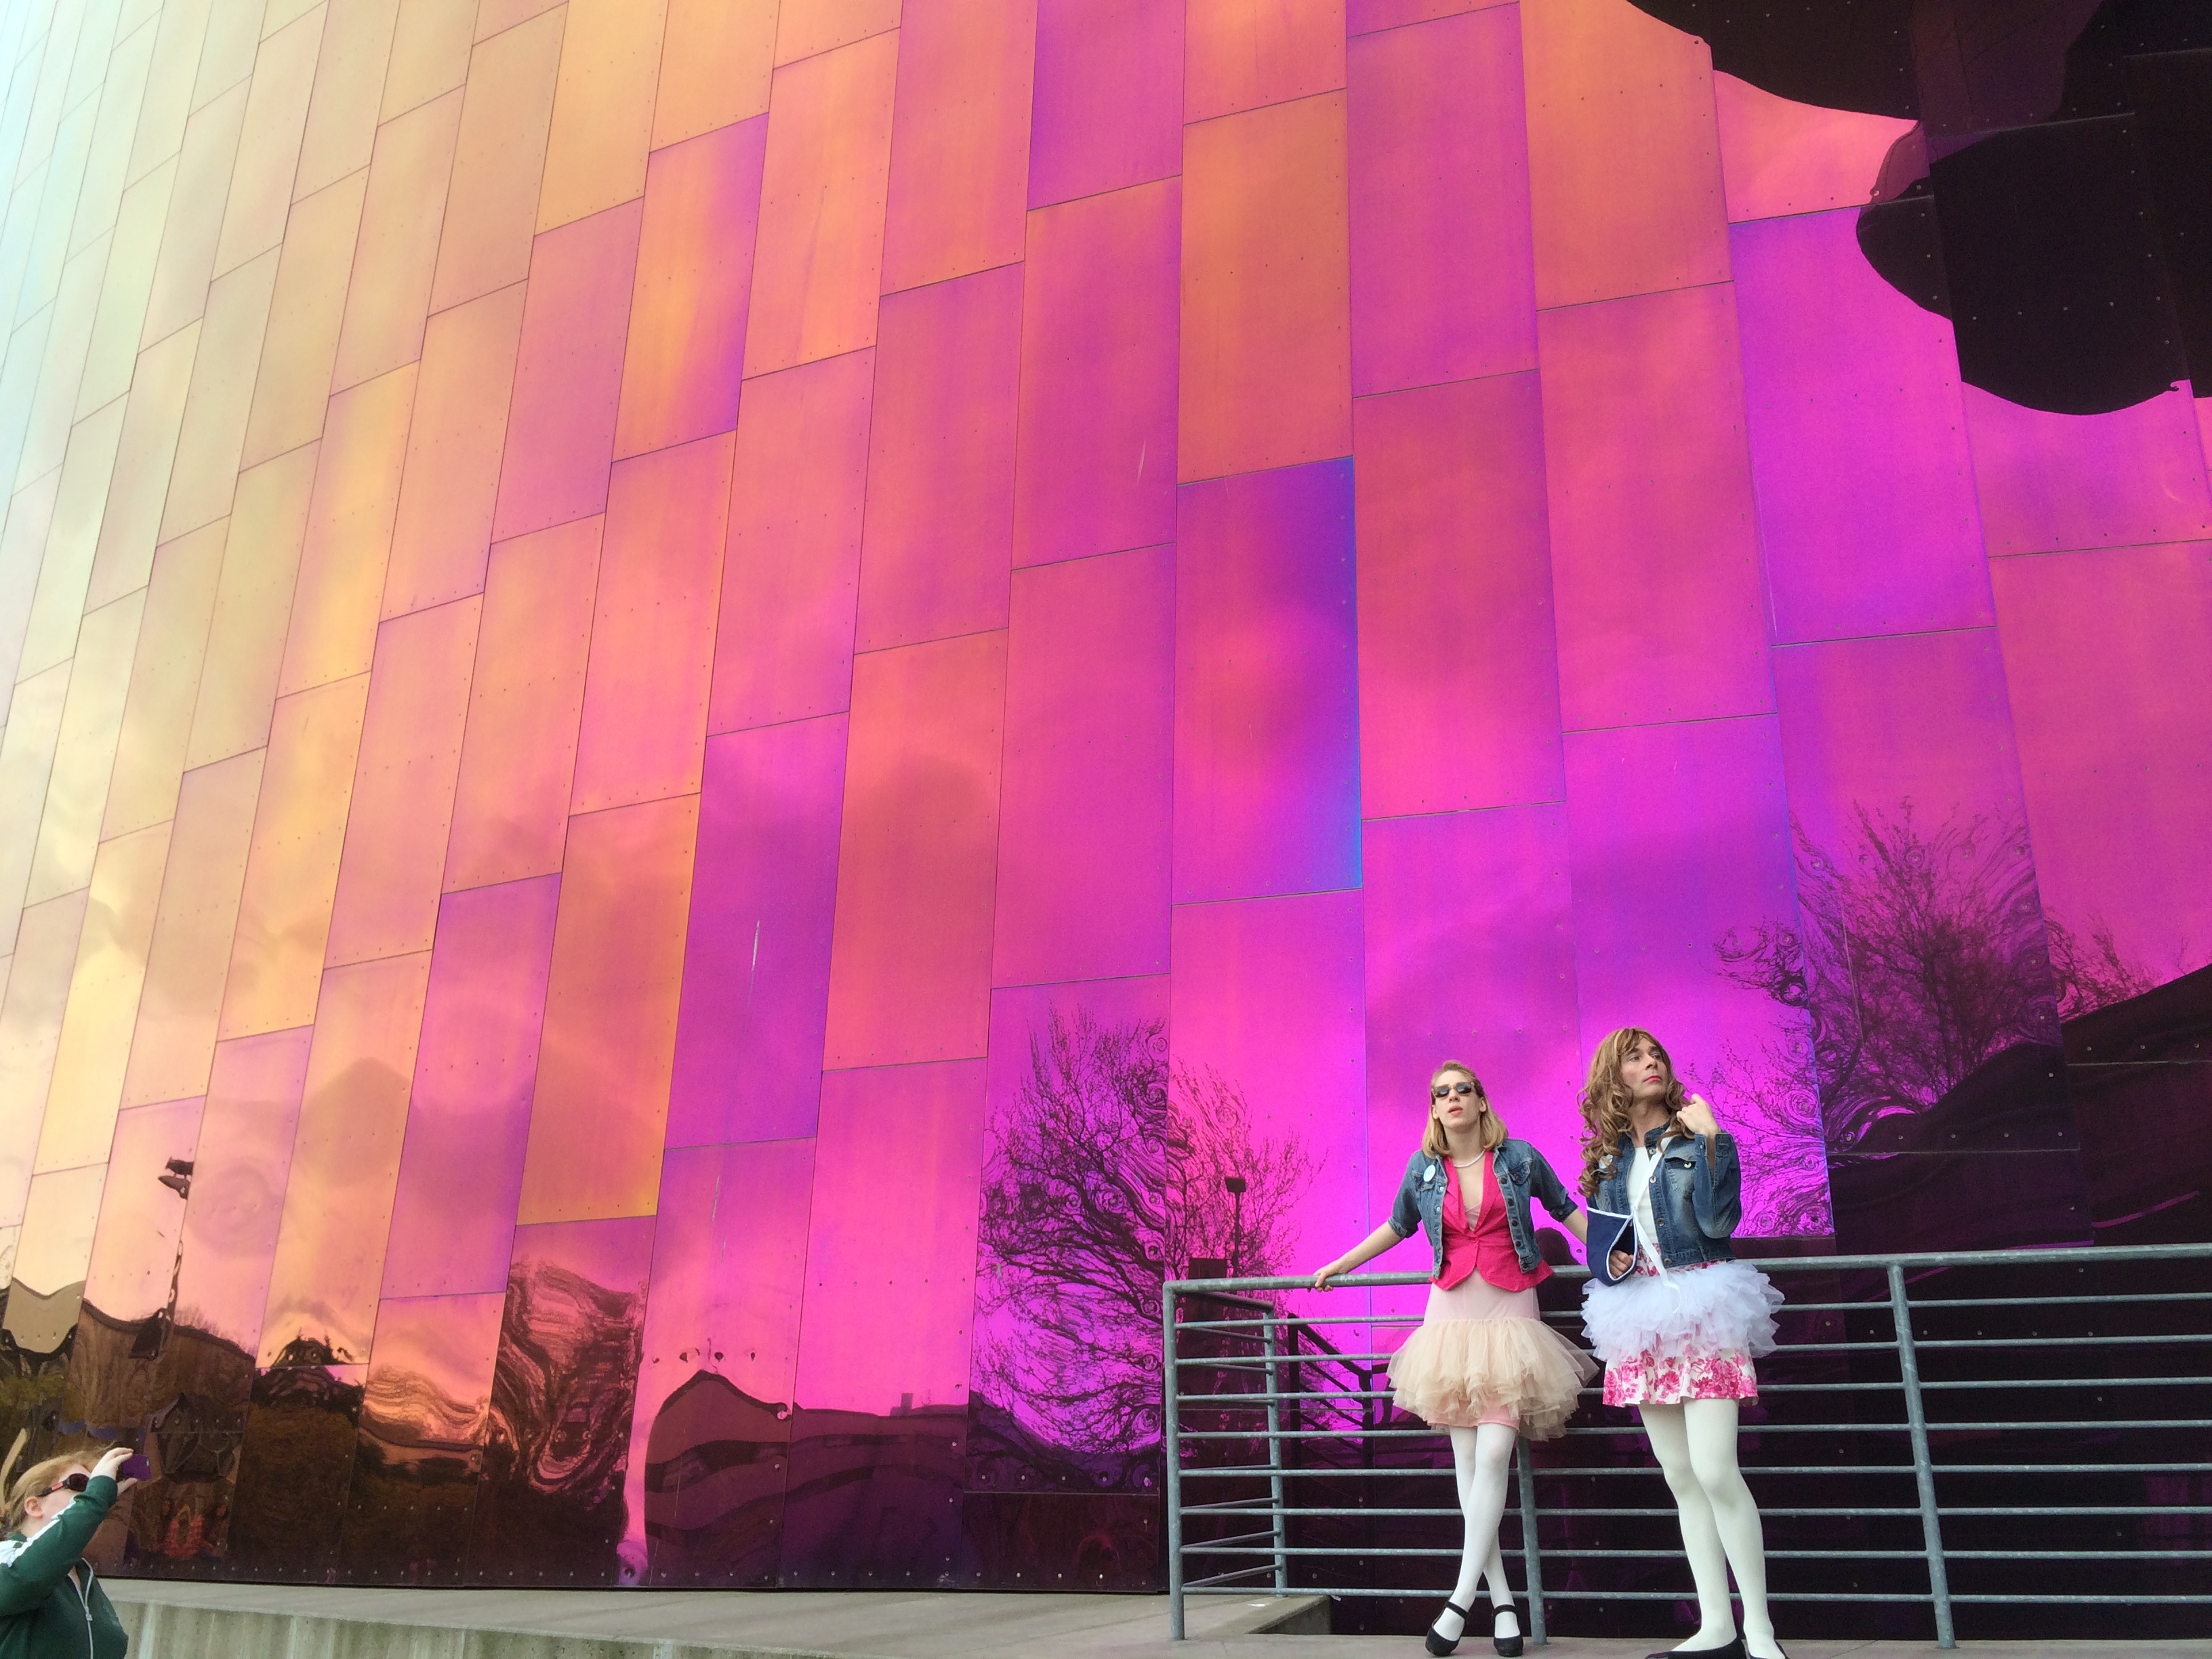
color, interior design, theatre, stage, design, snapshot, image, shape, musical theatre